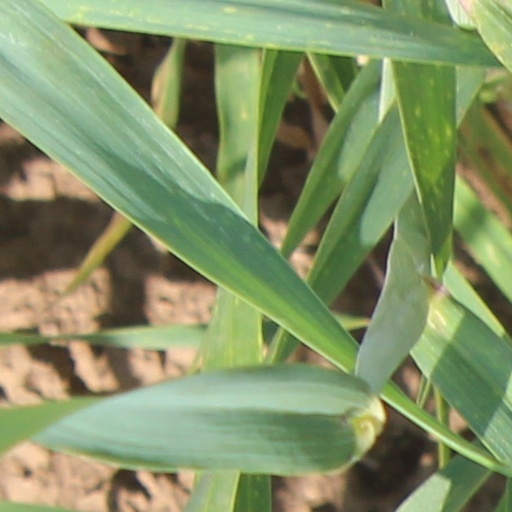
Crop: wheat